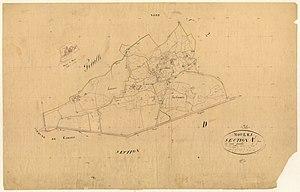
Moulès-et-Baucels. - Cadastre napoléonien
Moulès-et-Baucels est une commune française située dans le département de l'Hérault en région Occitanie.